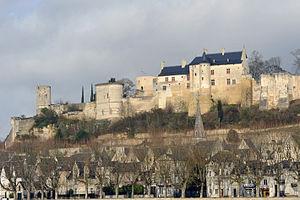
Vue du château de Chinon de la rive gauche de la Vienne, après la restauration de 2006-2009
Ce tableau présente la liste de tous les monuments historiques classés ou inscrits dans la ville de Chinon, Indre-et-Loire, en France.
Henri II fut comte d'Anjou et du Maine, duc de Normandie et d'Aquitaine et roi d'Angleterre.
La forteresse royale de Chinon, comme beaucoup de châteaux, est construite sur un éperon rocheux dominant la Vienne et la ville. Cette position stratégique lui permet de s’assurer le contrôle du passage sur la Vienne, affluent de la Loire. Le bourg s’est développé en contrebas, sur la rive.